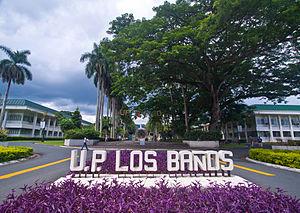
L’université des Philippines à Los Baños, en abrégé UPLB ou UP Los Baños, est une université publique autonome des Philippines faisant partie de l’université des Philippines. Elle est située à Los Baños.